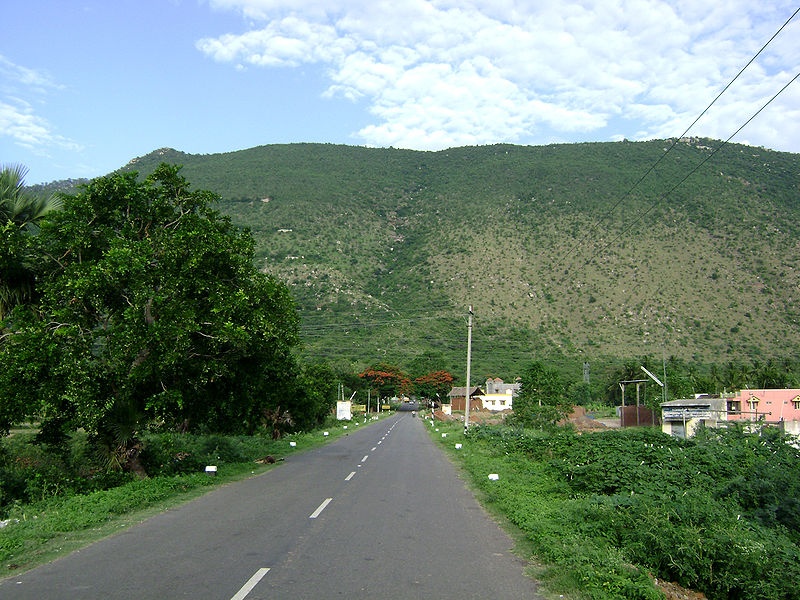
a view from ponneri